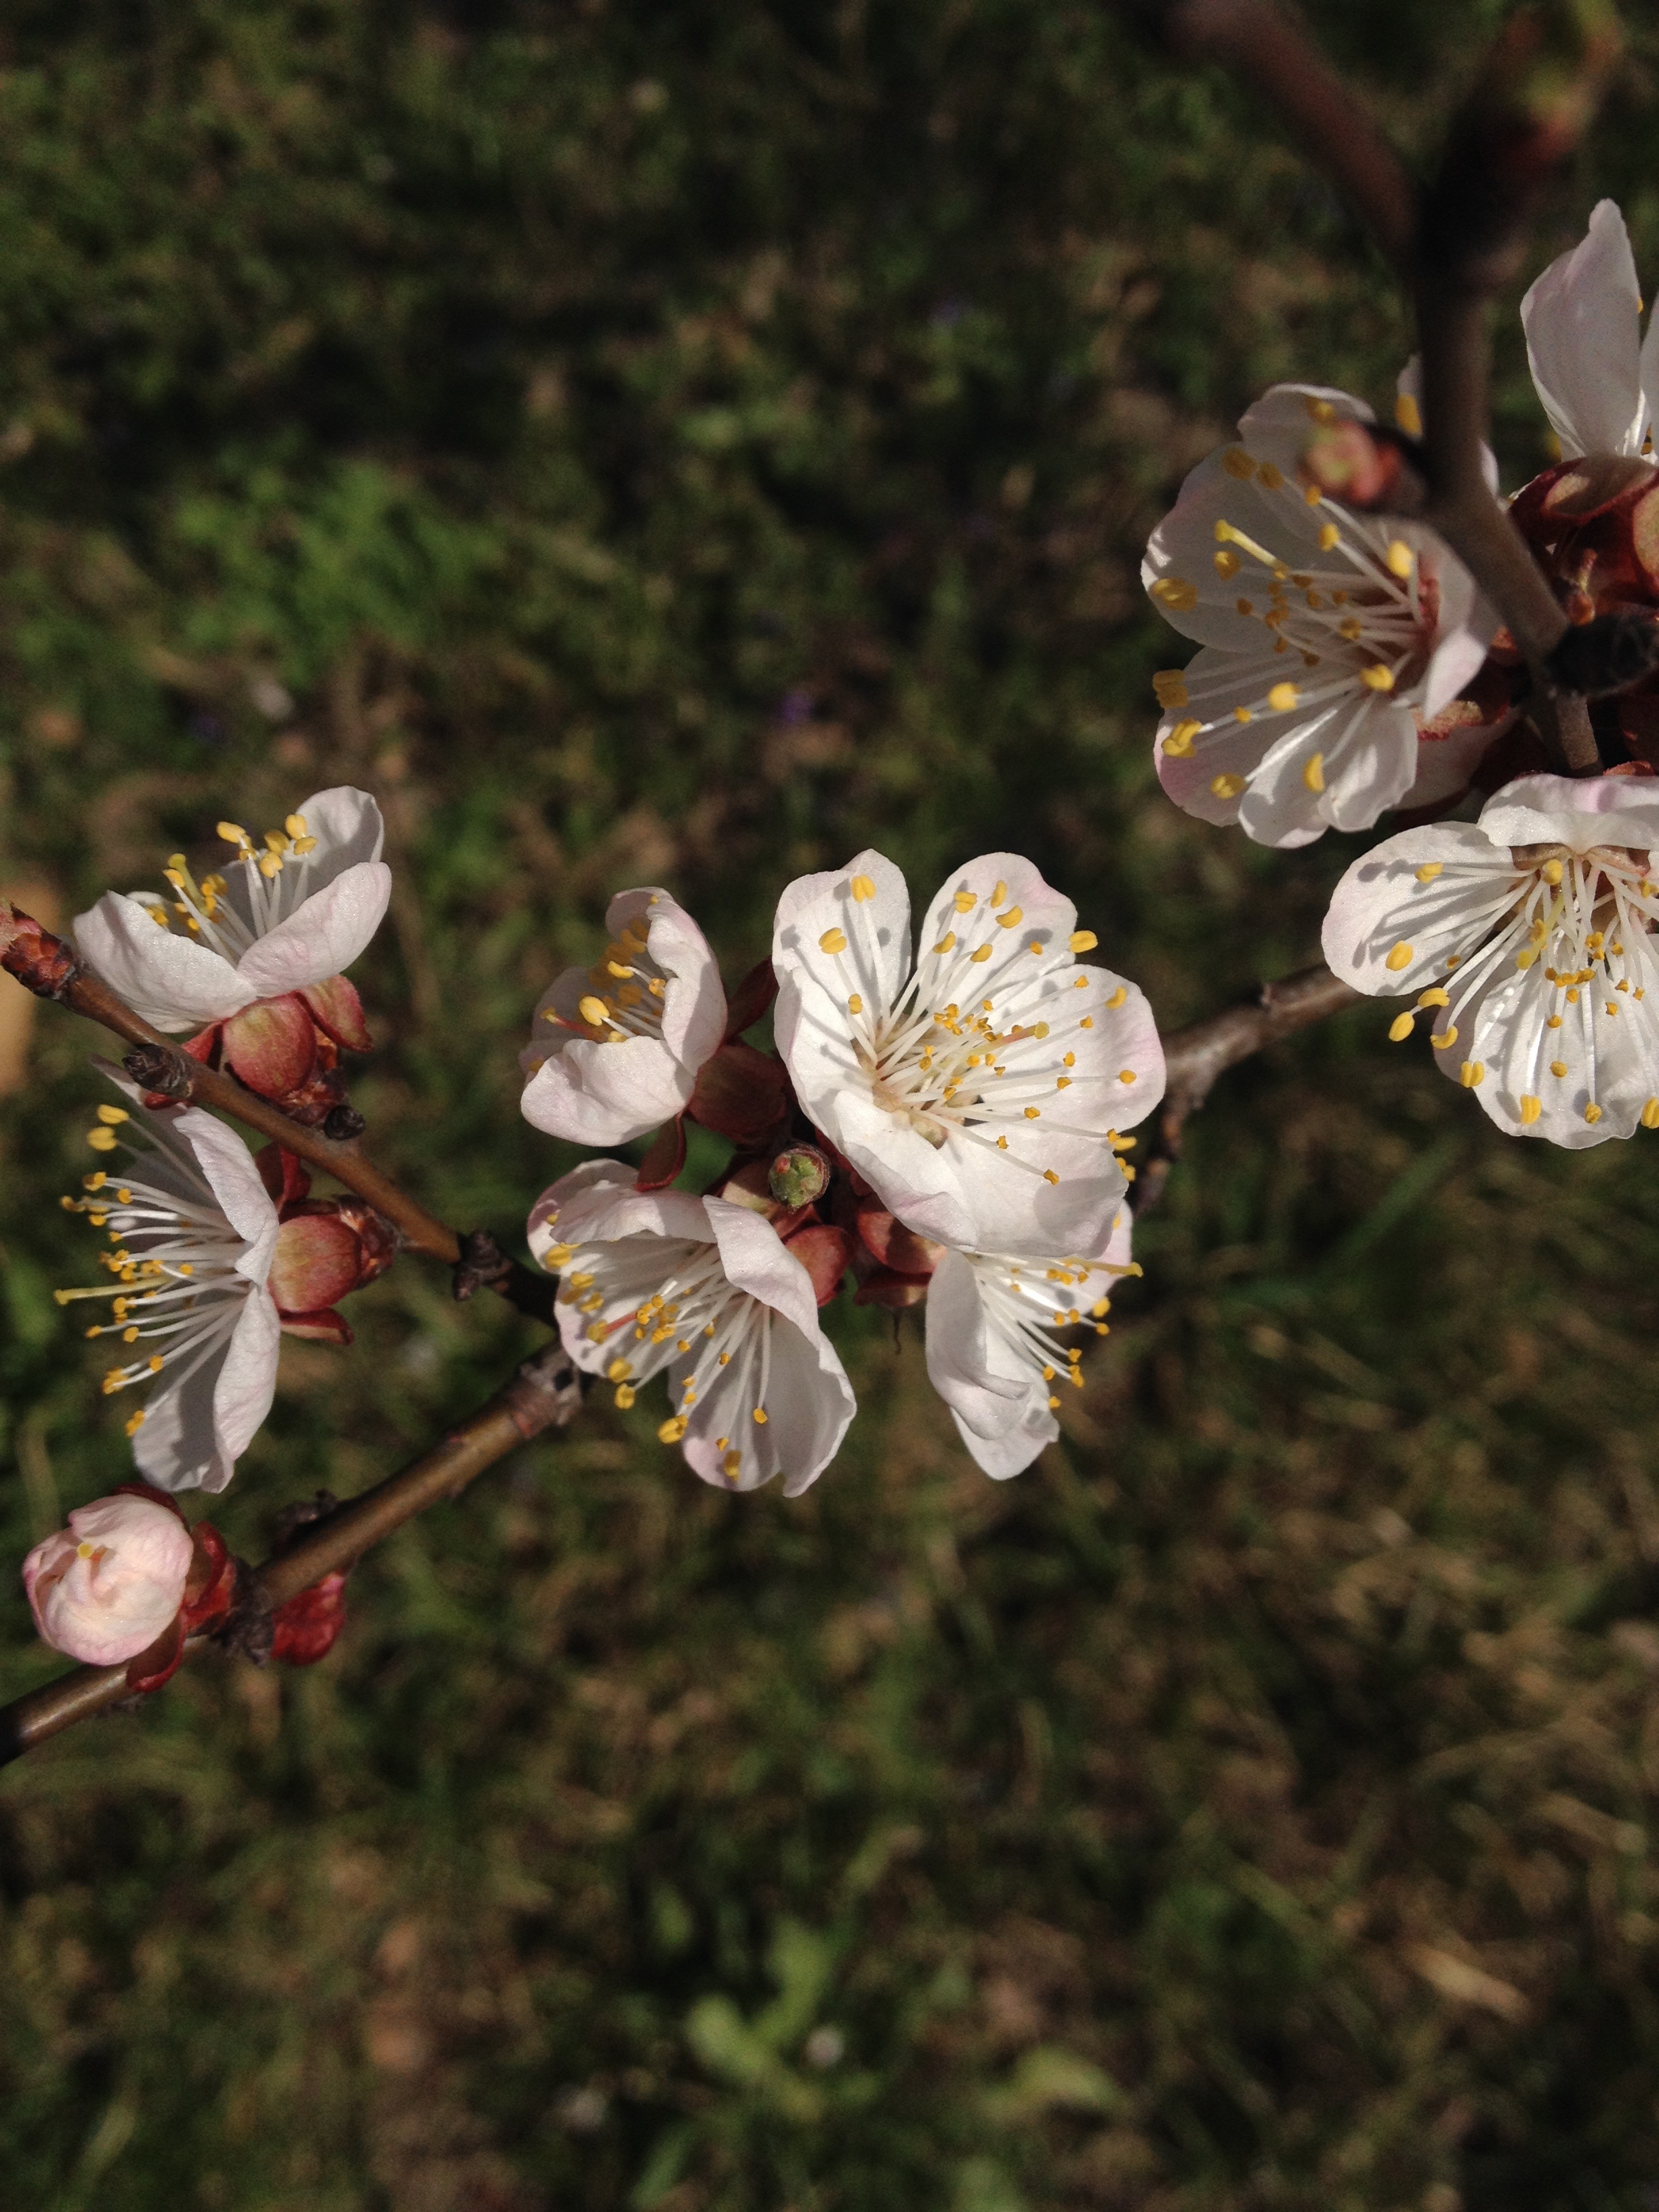
tree, nature, branch, blossom, plant, white, leaf, flower, petal, spring, produce, botany, flora, invertebrate, wildflower, flowers, shrub, blossoming, macro photography, flowering plant, fruity garden, land plant